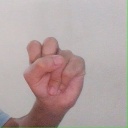
अक्षर: स